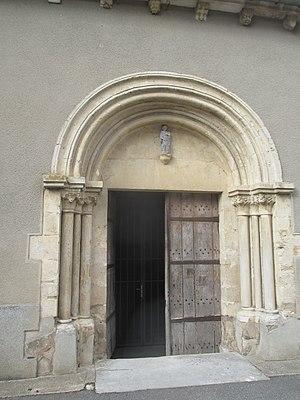
Portail d'entrée de l'église de Cerisiers (Yonne).
L'église Saint-Jean-Baptiste est l'église paroissiale de Cerisiers dans l'archidiocèse de Sens et le département de l'Yonne. Sa fête patronale a lieu le 24 juin.